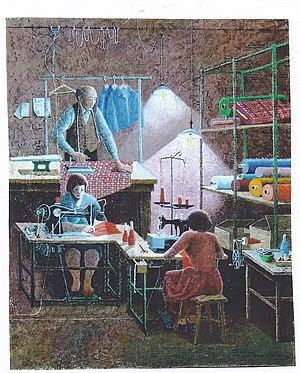
Huile sur toile
François Szulman, né le 5 juin 1931 à Paris XIXᵉ, est un peintre figuratif français.